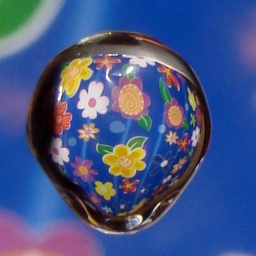
A water drop with a shopping bag in the background